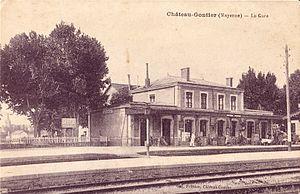
Carte postale ancienne éditée par Friction à Château-Gontier - La Gare